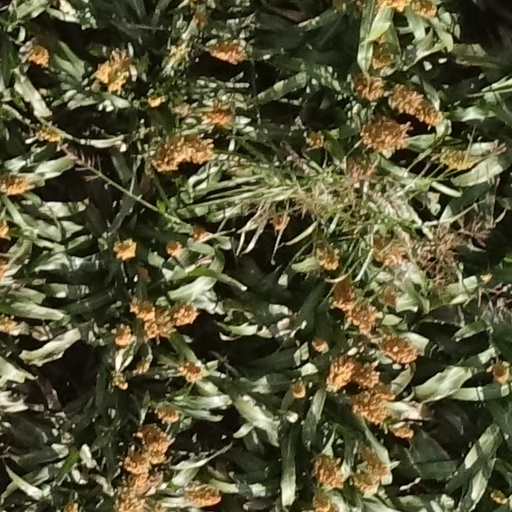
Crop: sorghum